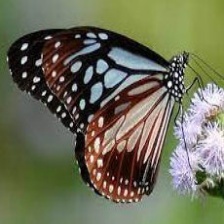
Species: CHESTNUT